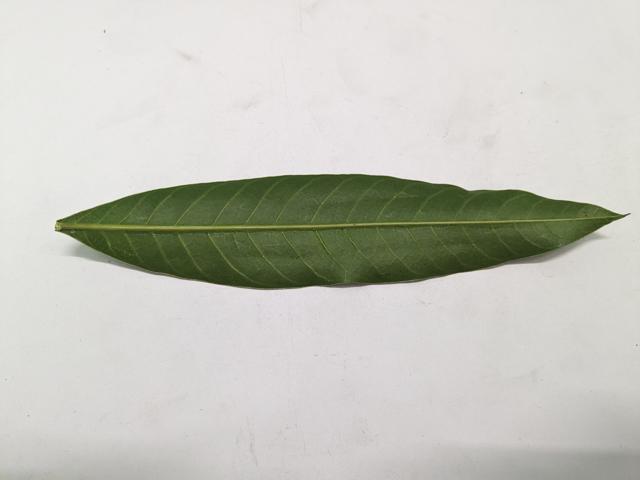
Mango leaf variety: Chaunsa